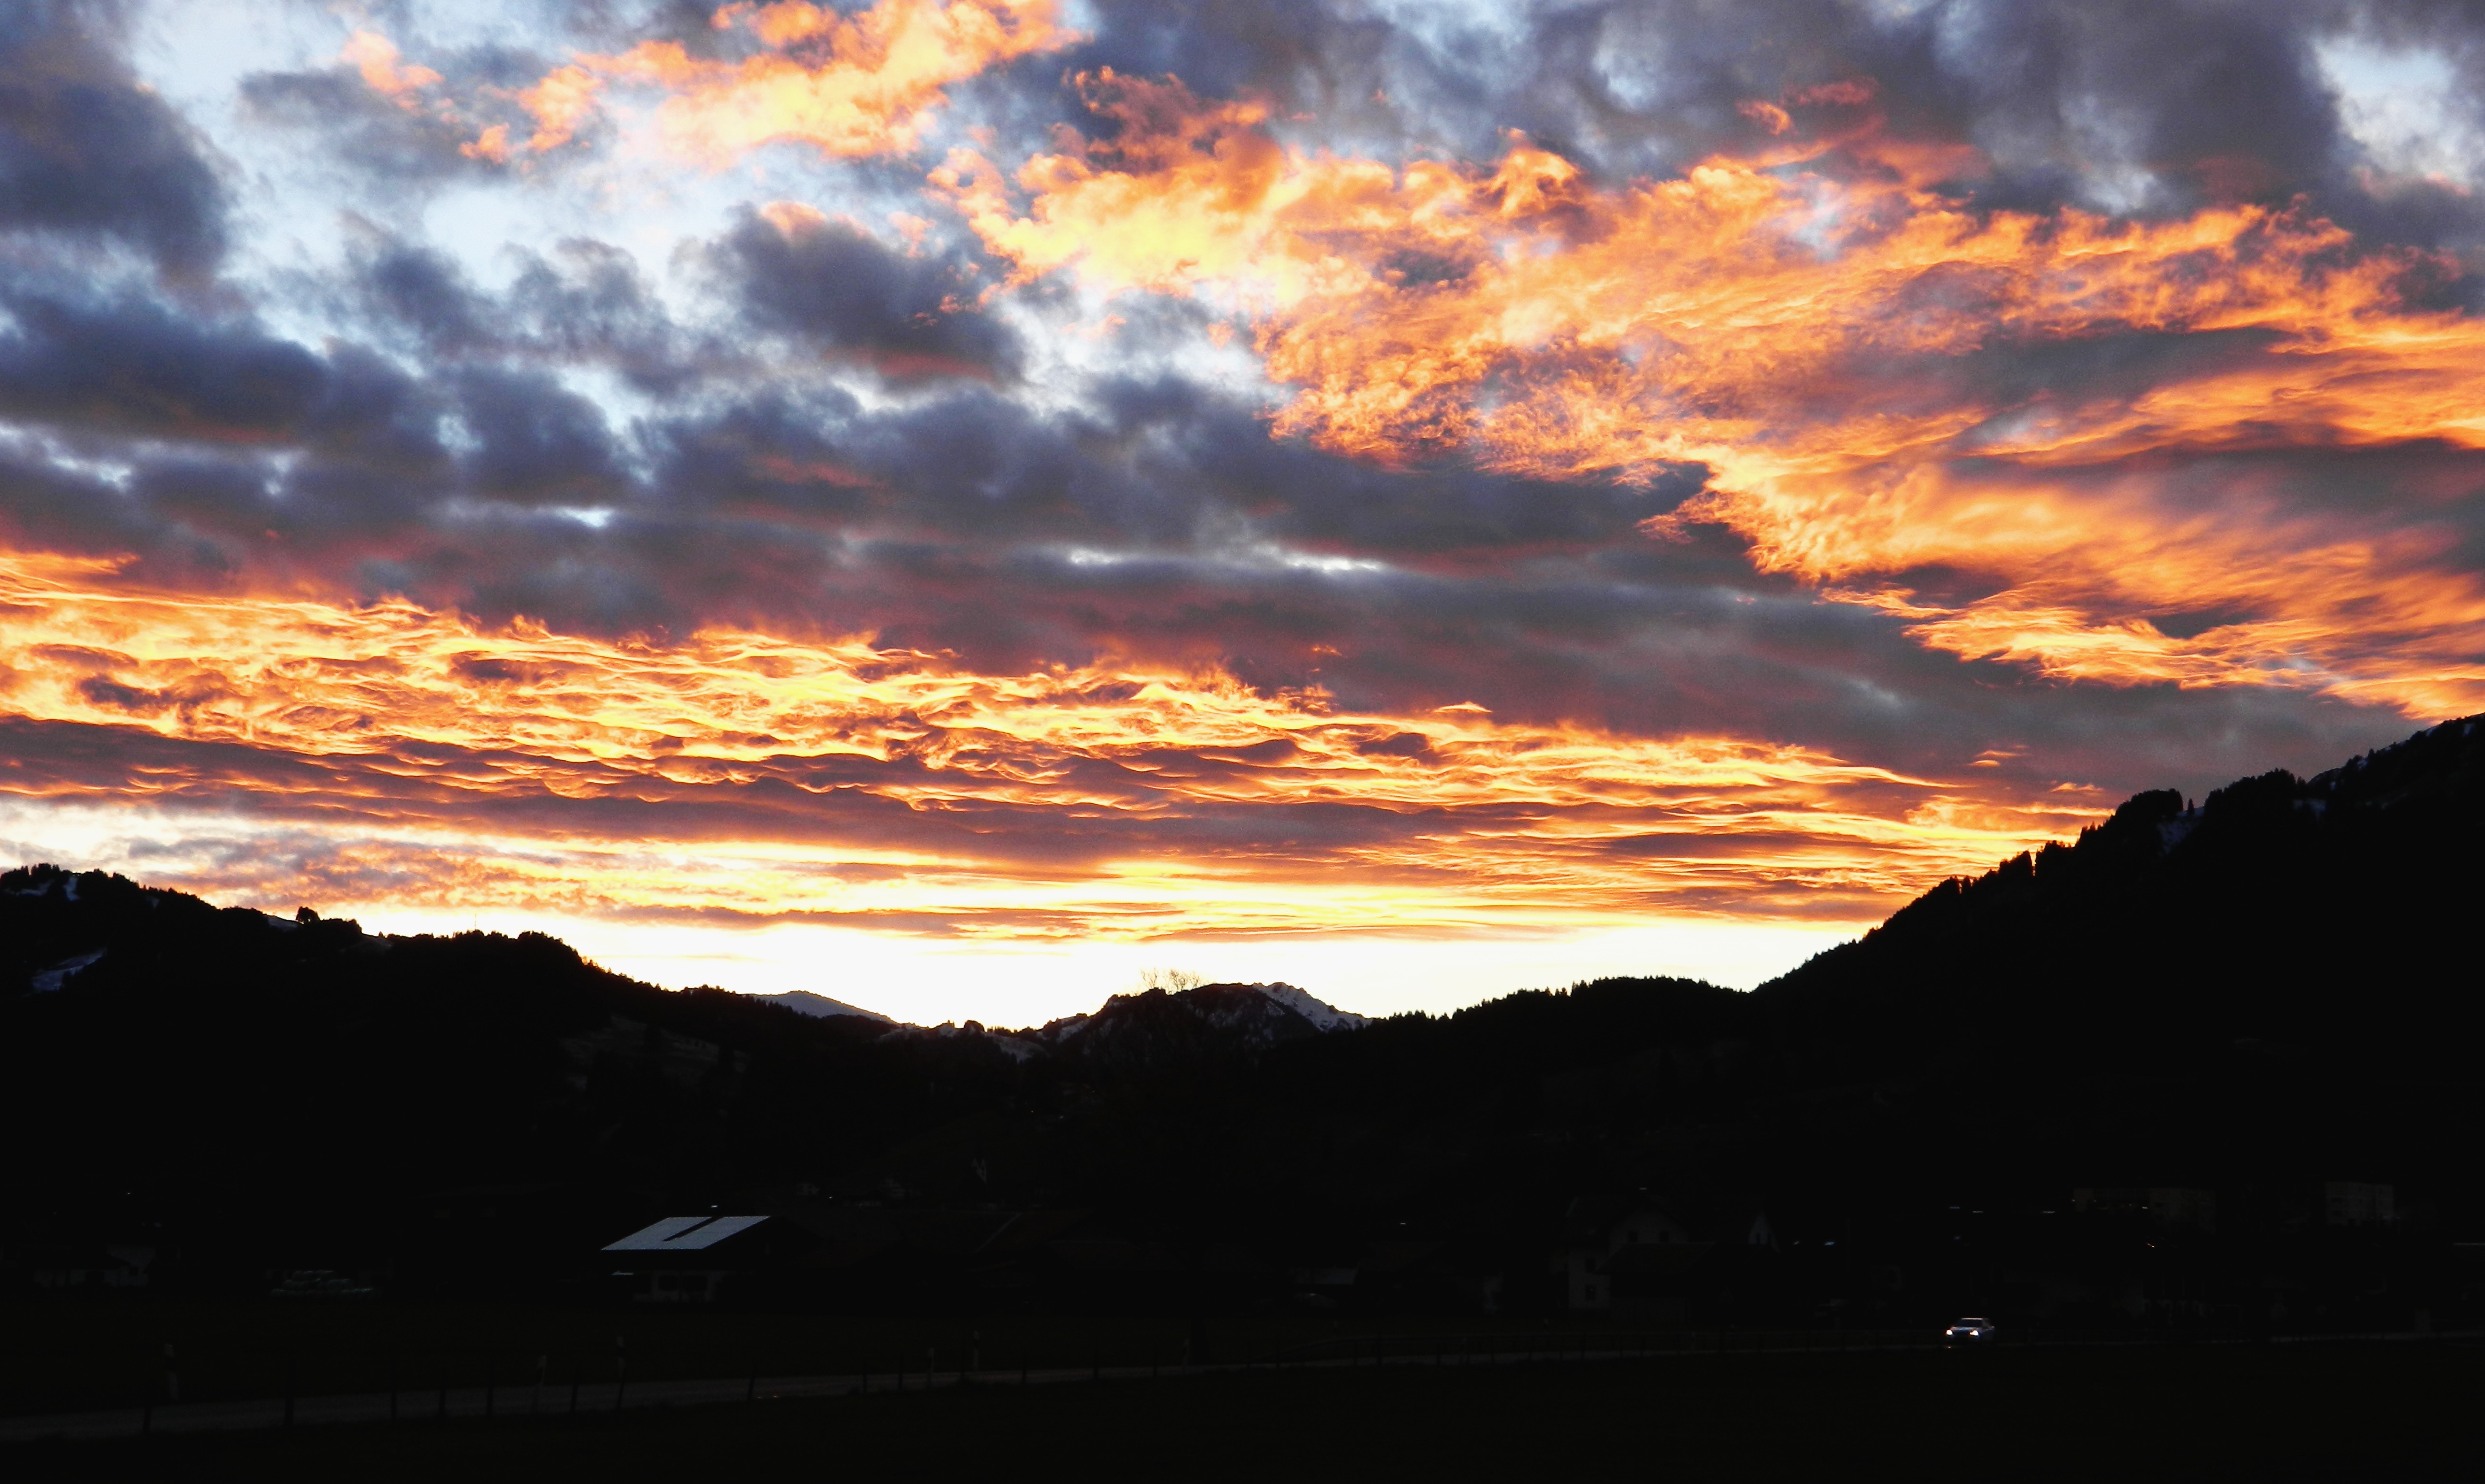
landscape, nature, horizon, mountain, cloud, sky, sun, sunrise, sunset, sunlight, morning, hill, lake, view, dawn, atmosphere, dusk, love, evening, orange, red, shadow, colorful, heat, clouds, mountains, mood, abendstimmung, afterglow, mountain panorama, allg u, meteorological phenomenon, mountainous landforms, red sky at morning